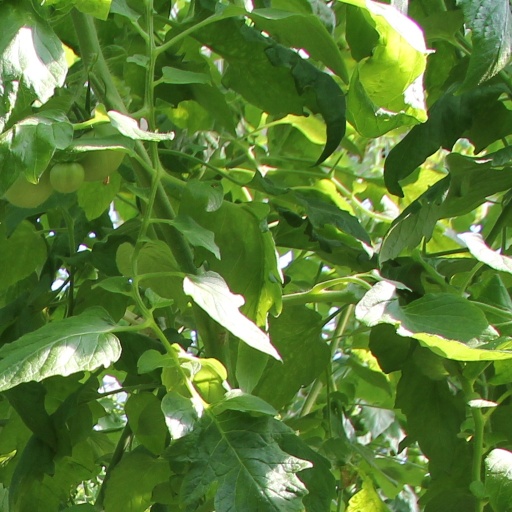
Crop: tomato